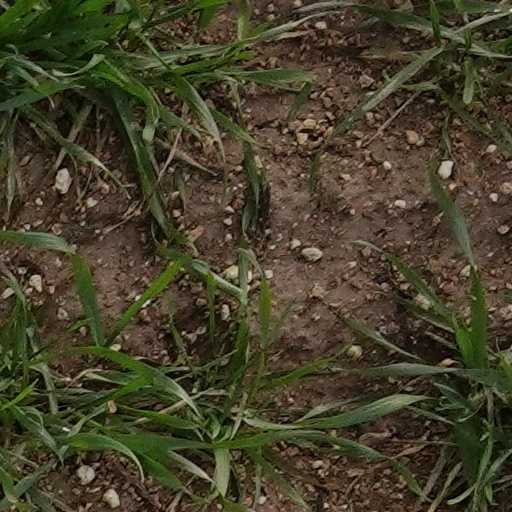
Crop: wheat